Aylesworth Bowen Perry

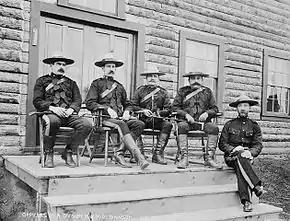
North-West Mounted Police (now RCMP) officers, Yukon, 1900, wearing the famous scarlet uniform that includes a flat-brimmed Stetson hat.

As commissioner, he organized a secret service for intelligence gathering, instituted annual training classes, increased pay rates, revised regulations related to marriage, formed two squadrons to fight in the First World War and approved changes to the uniform, with perhaps the formal adoption of the Stetson hat in 1901 being the most noted.